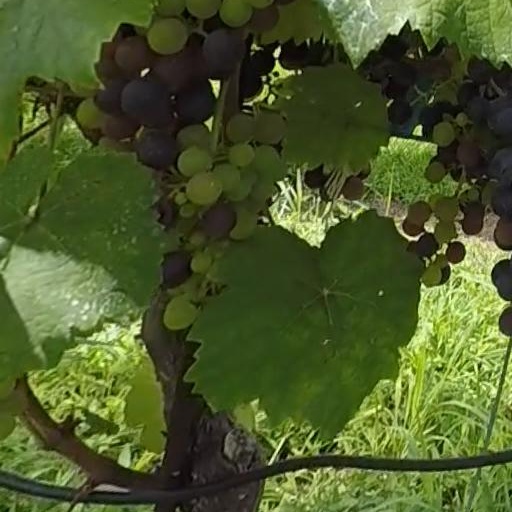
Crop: grape